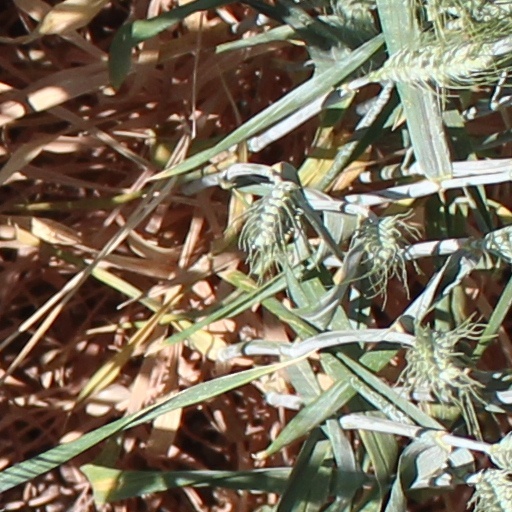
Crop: wheat